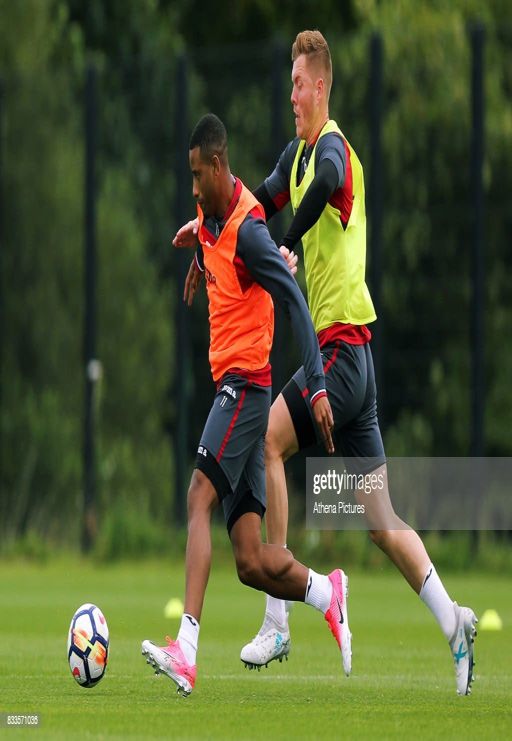
soccer player chased by football player during the swansea city training .